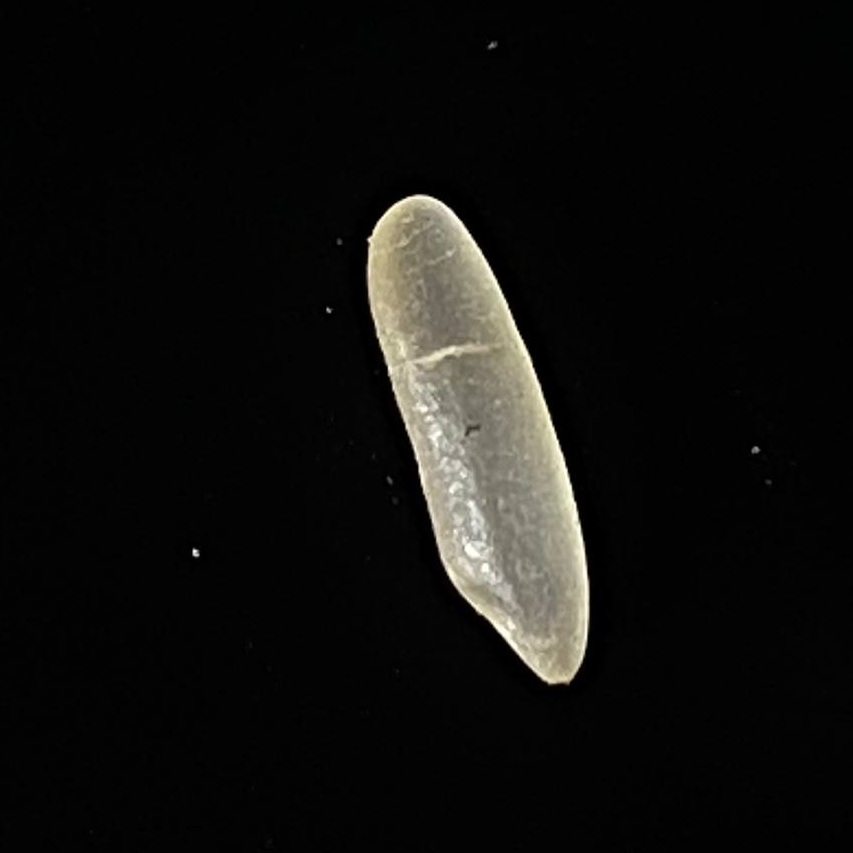
Rice variety: Jirashail